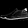
Label: Ankle boot